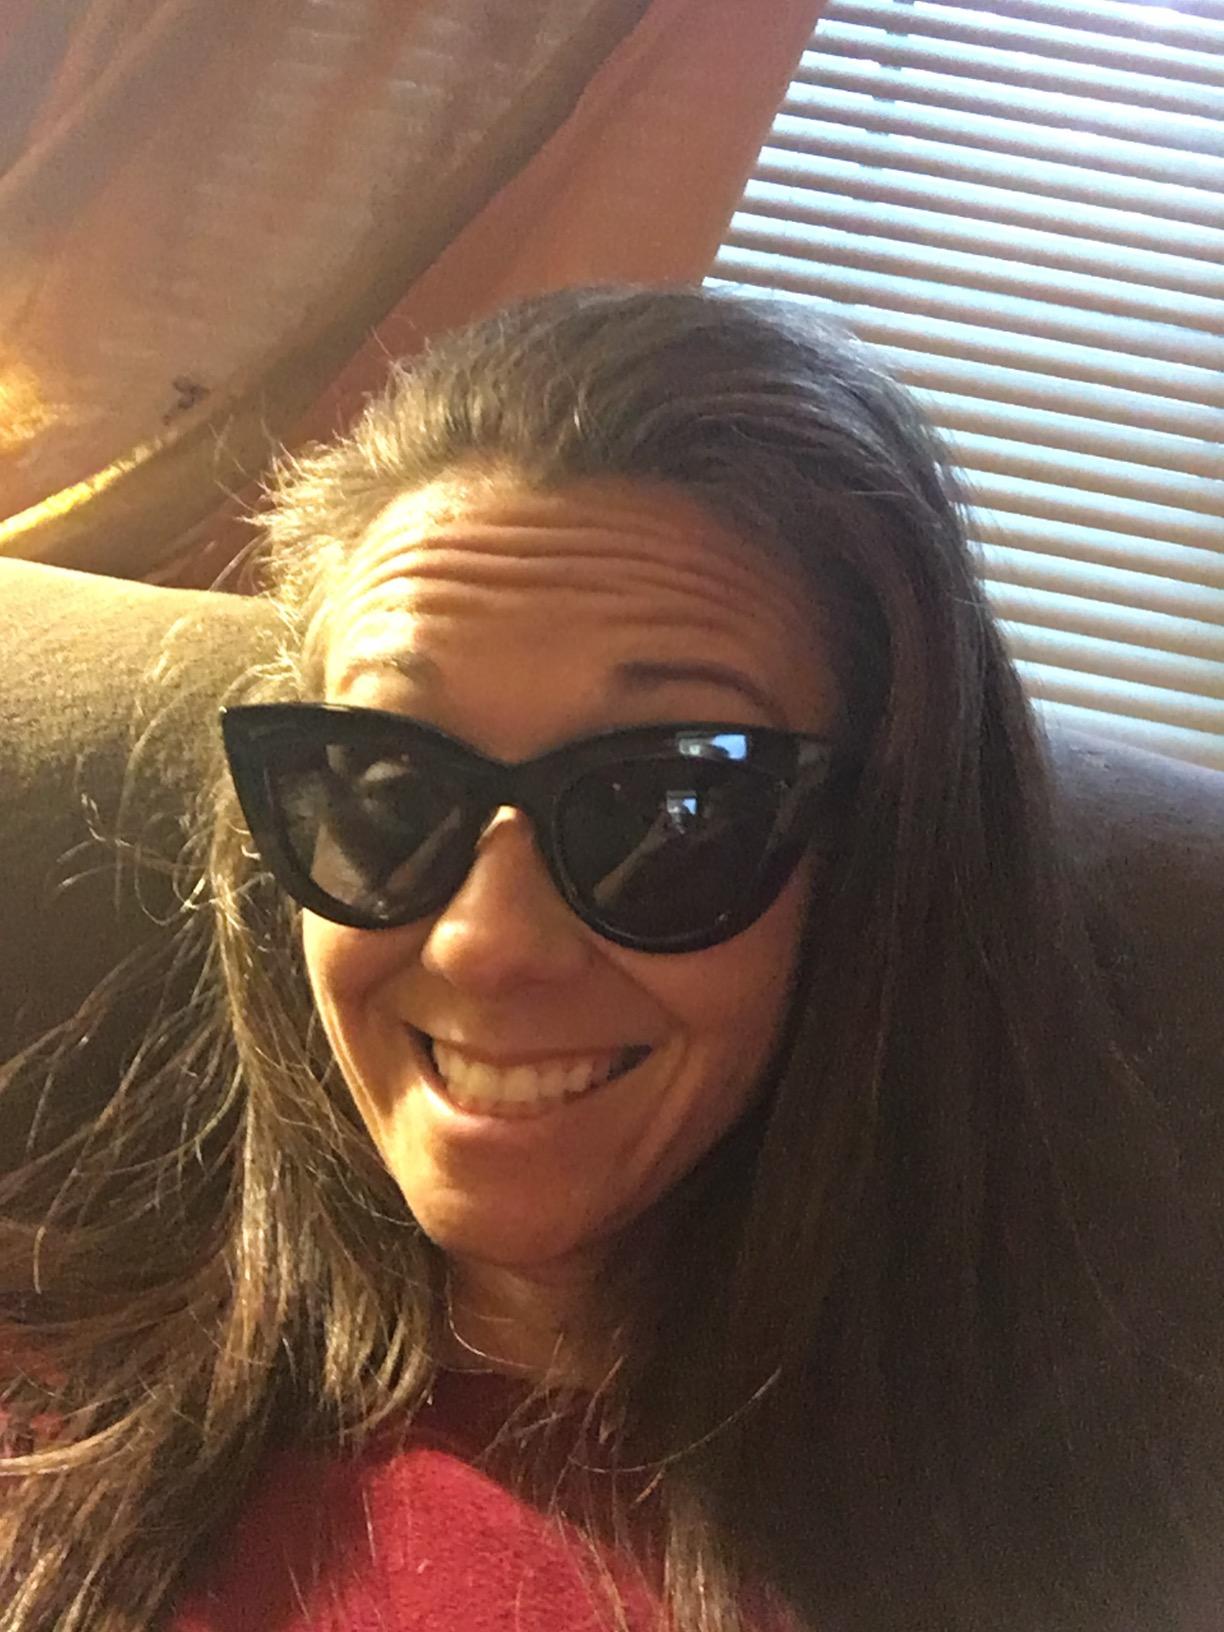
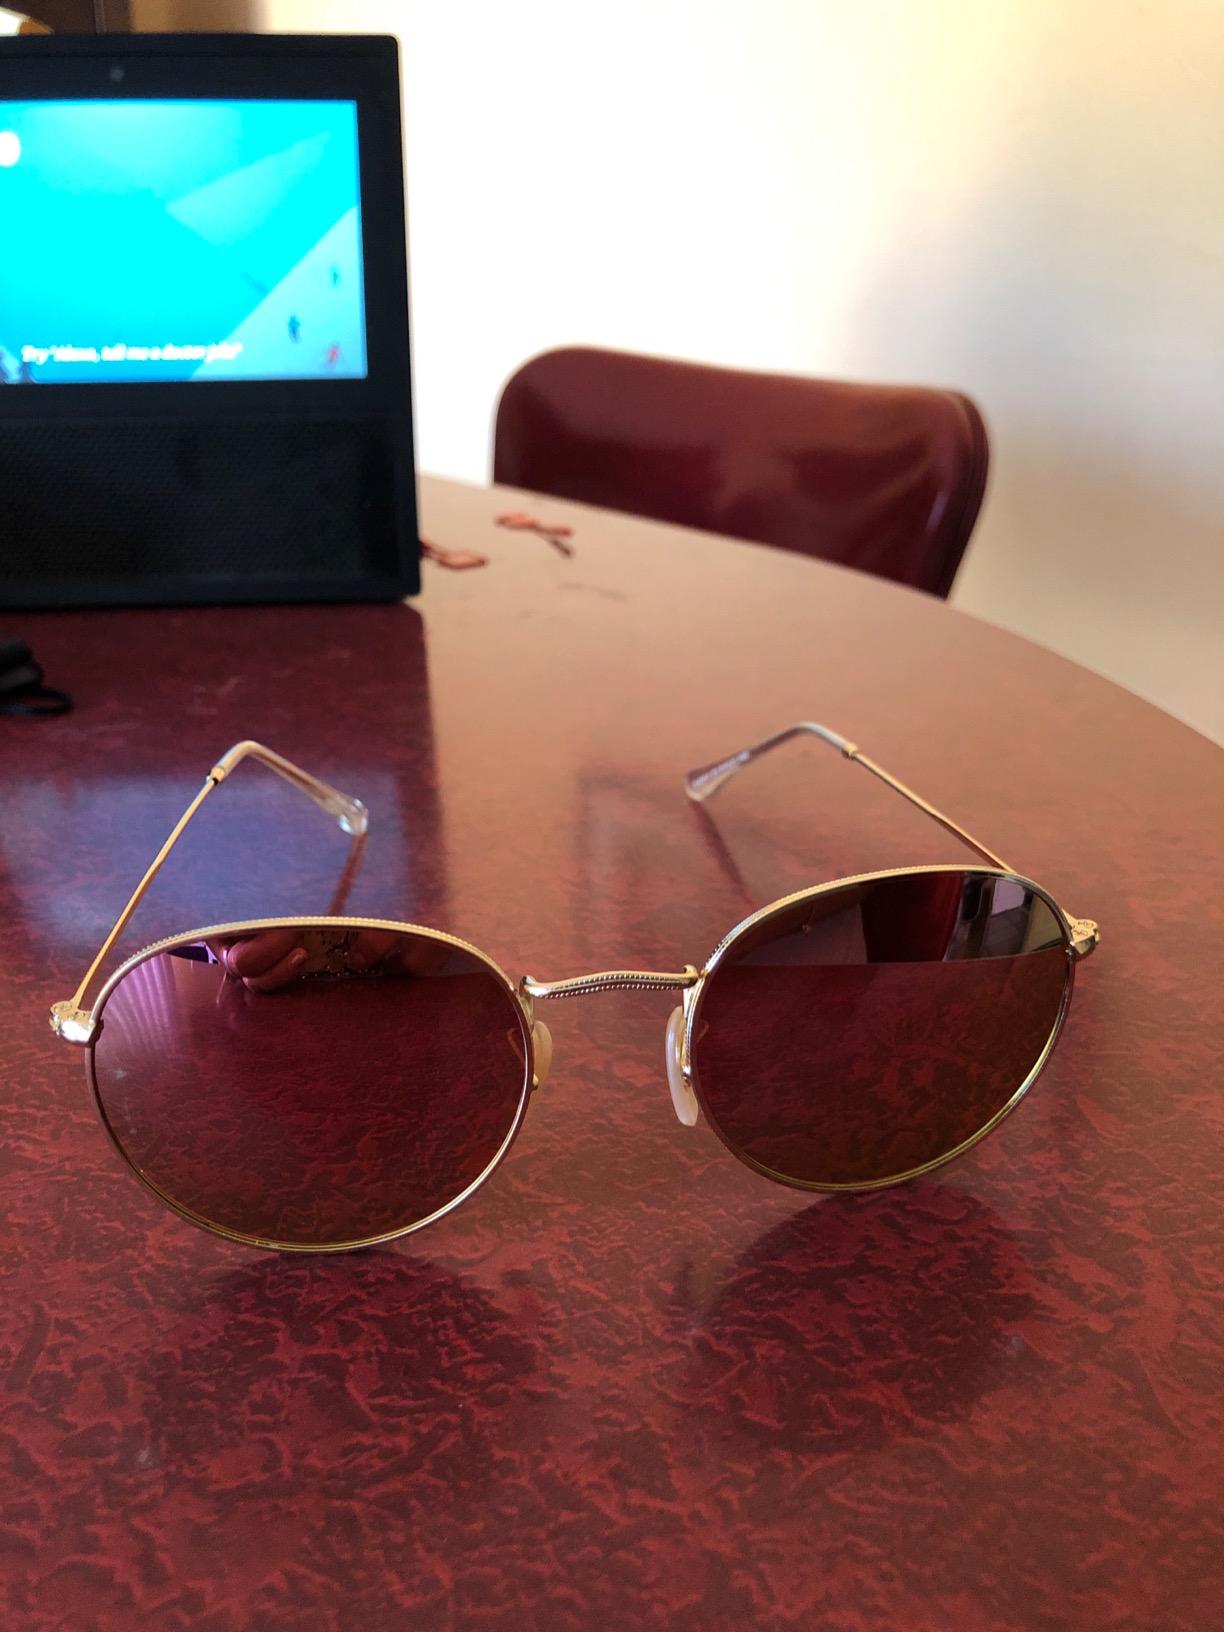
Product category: accessories_sunglasses
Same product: no